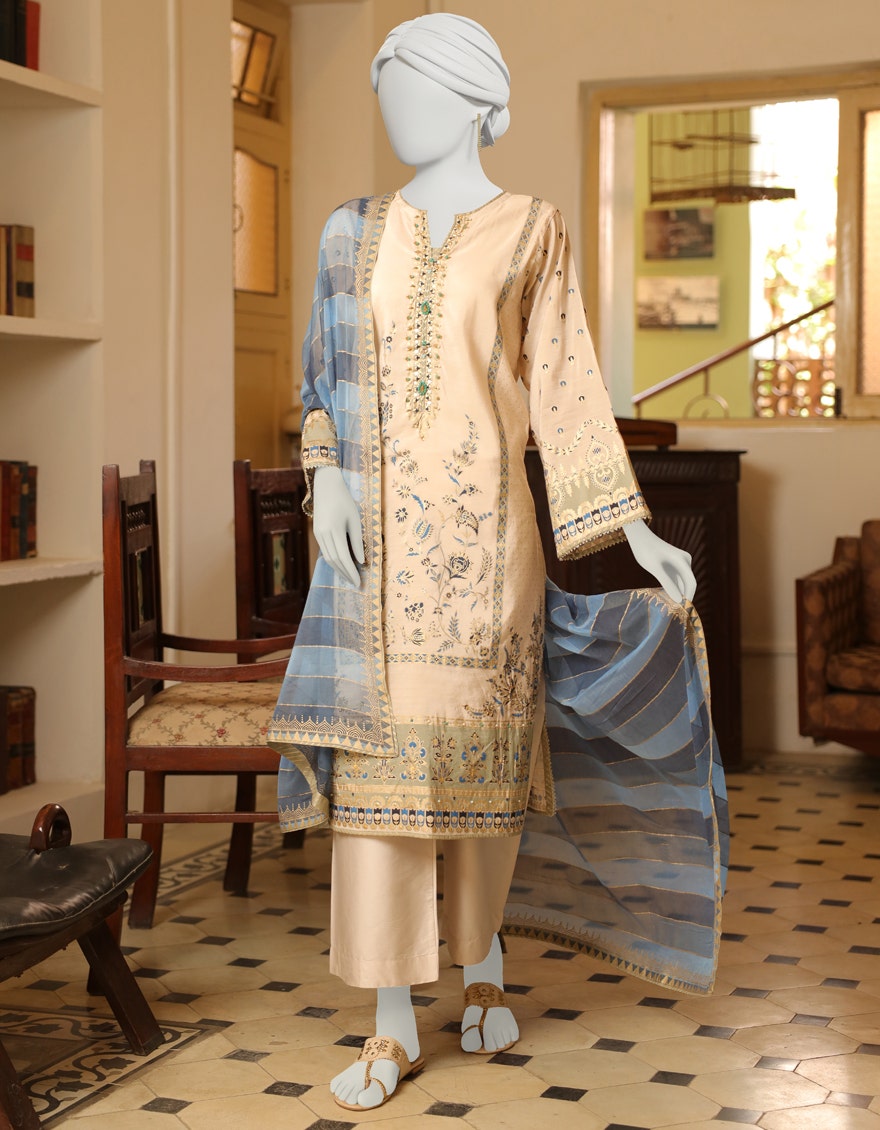
beige blue embroidered salwar suit